Norma Shearer

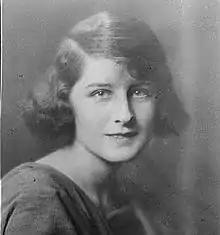
Portrait of Shearer by Arnold Genthe, c. 1920

In January 1920, the three Shearer women arrived in New York, each of them dressed up for the occasion. "I had my hair in little curls", Shearer remembered, "and I felt very ambitious and proud." Her heart sank, however, when she saw their rented apartment: "There was one double bed, a cot with no mattress and a stove with one gas jet. The communal bathroom was at the end of a long, dimly lit hallway. Athole and I took turns sleeping with mother in the bed, but sleep was impossible anyway—the elevated trains rattled right past our window every few minutes."